Maria José Ritta

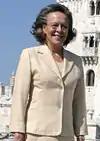
Maria José Ritta at the Belém Tower in 2003.

Maria José Rodrigues Ritta (born 19 December 1941) is a Portuguese former TAP Air Portugal manager. She served as the First Lady of Portugal from 1996 until 2006 as the wife of the 18th President of the Portuguese Republic, Jorge Sampaio.